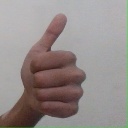
अक्षर: थ